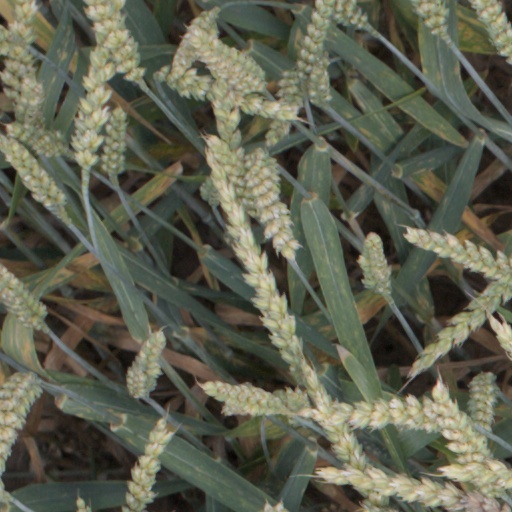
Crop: wheat